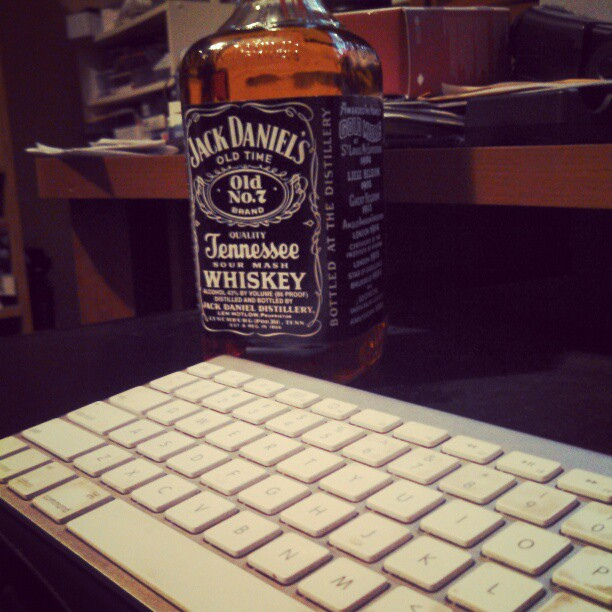
user: Given an image and a question. Answer the question in a short answer. Question: What drink is this? Short Answer:
assistant: whiskey